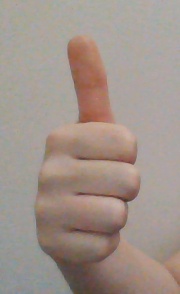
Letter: aleff